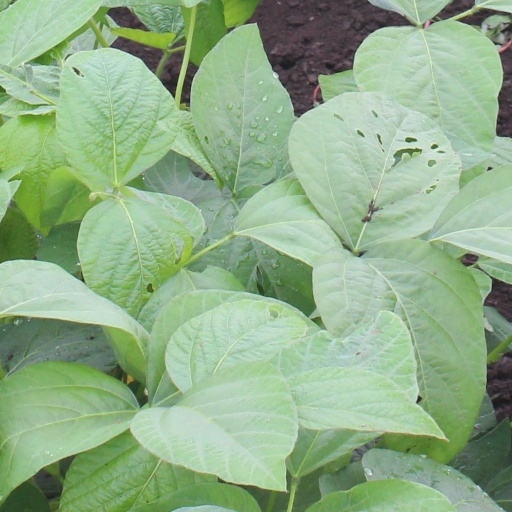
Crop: soybean